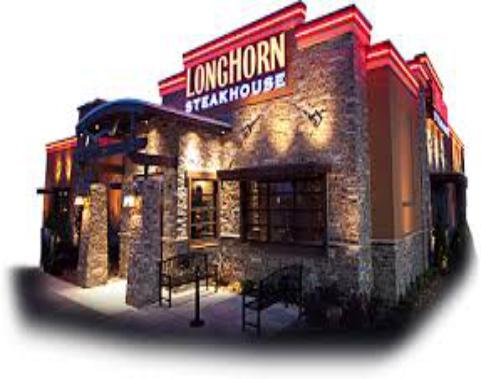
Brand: LongHorn Steakhouse
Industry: Food